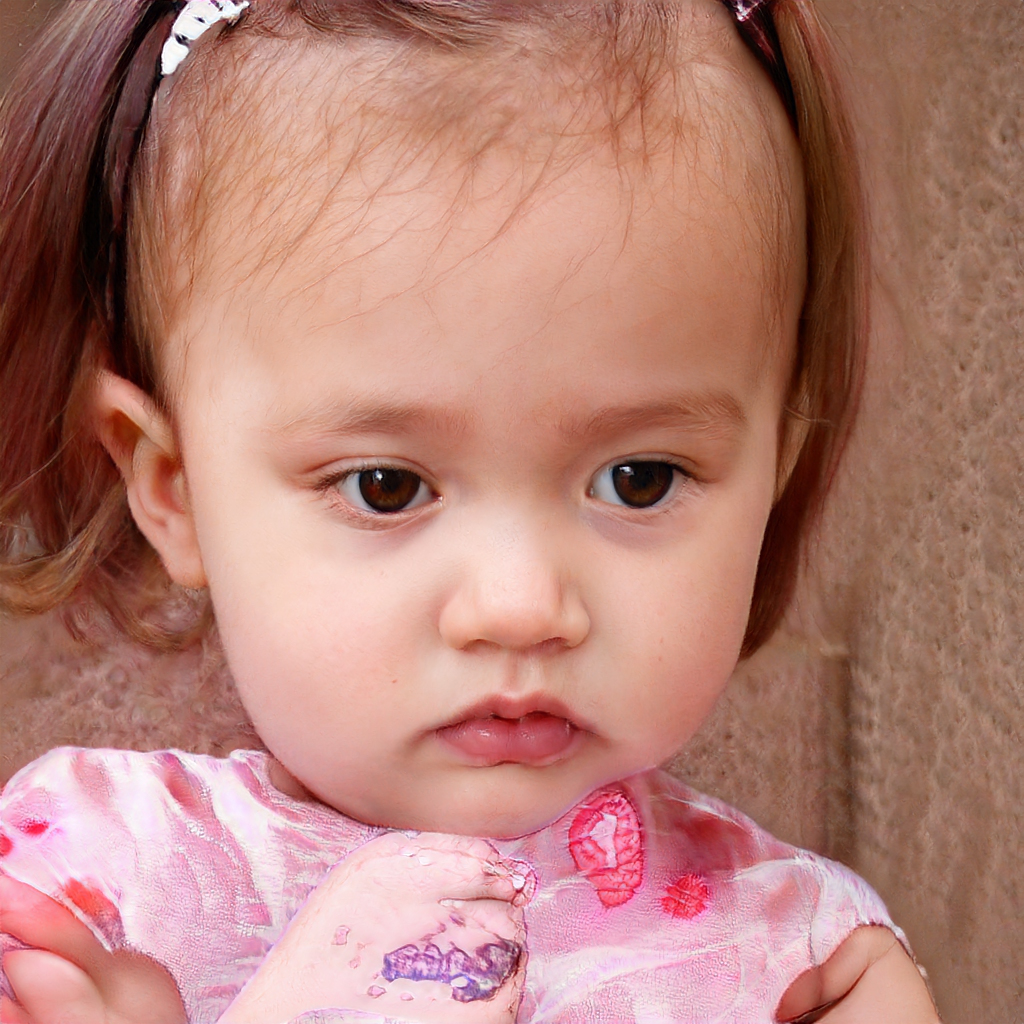
Gender: Female